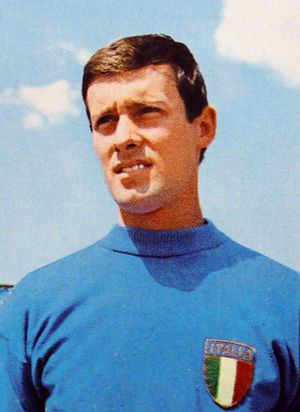
Roberto Rosato
Roberto Rosato var en italiensk fodboldspiller.